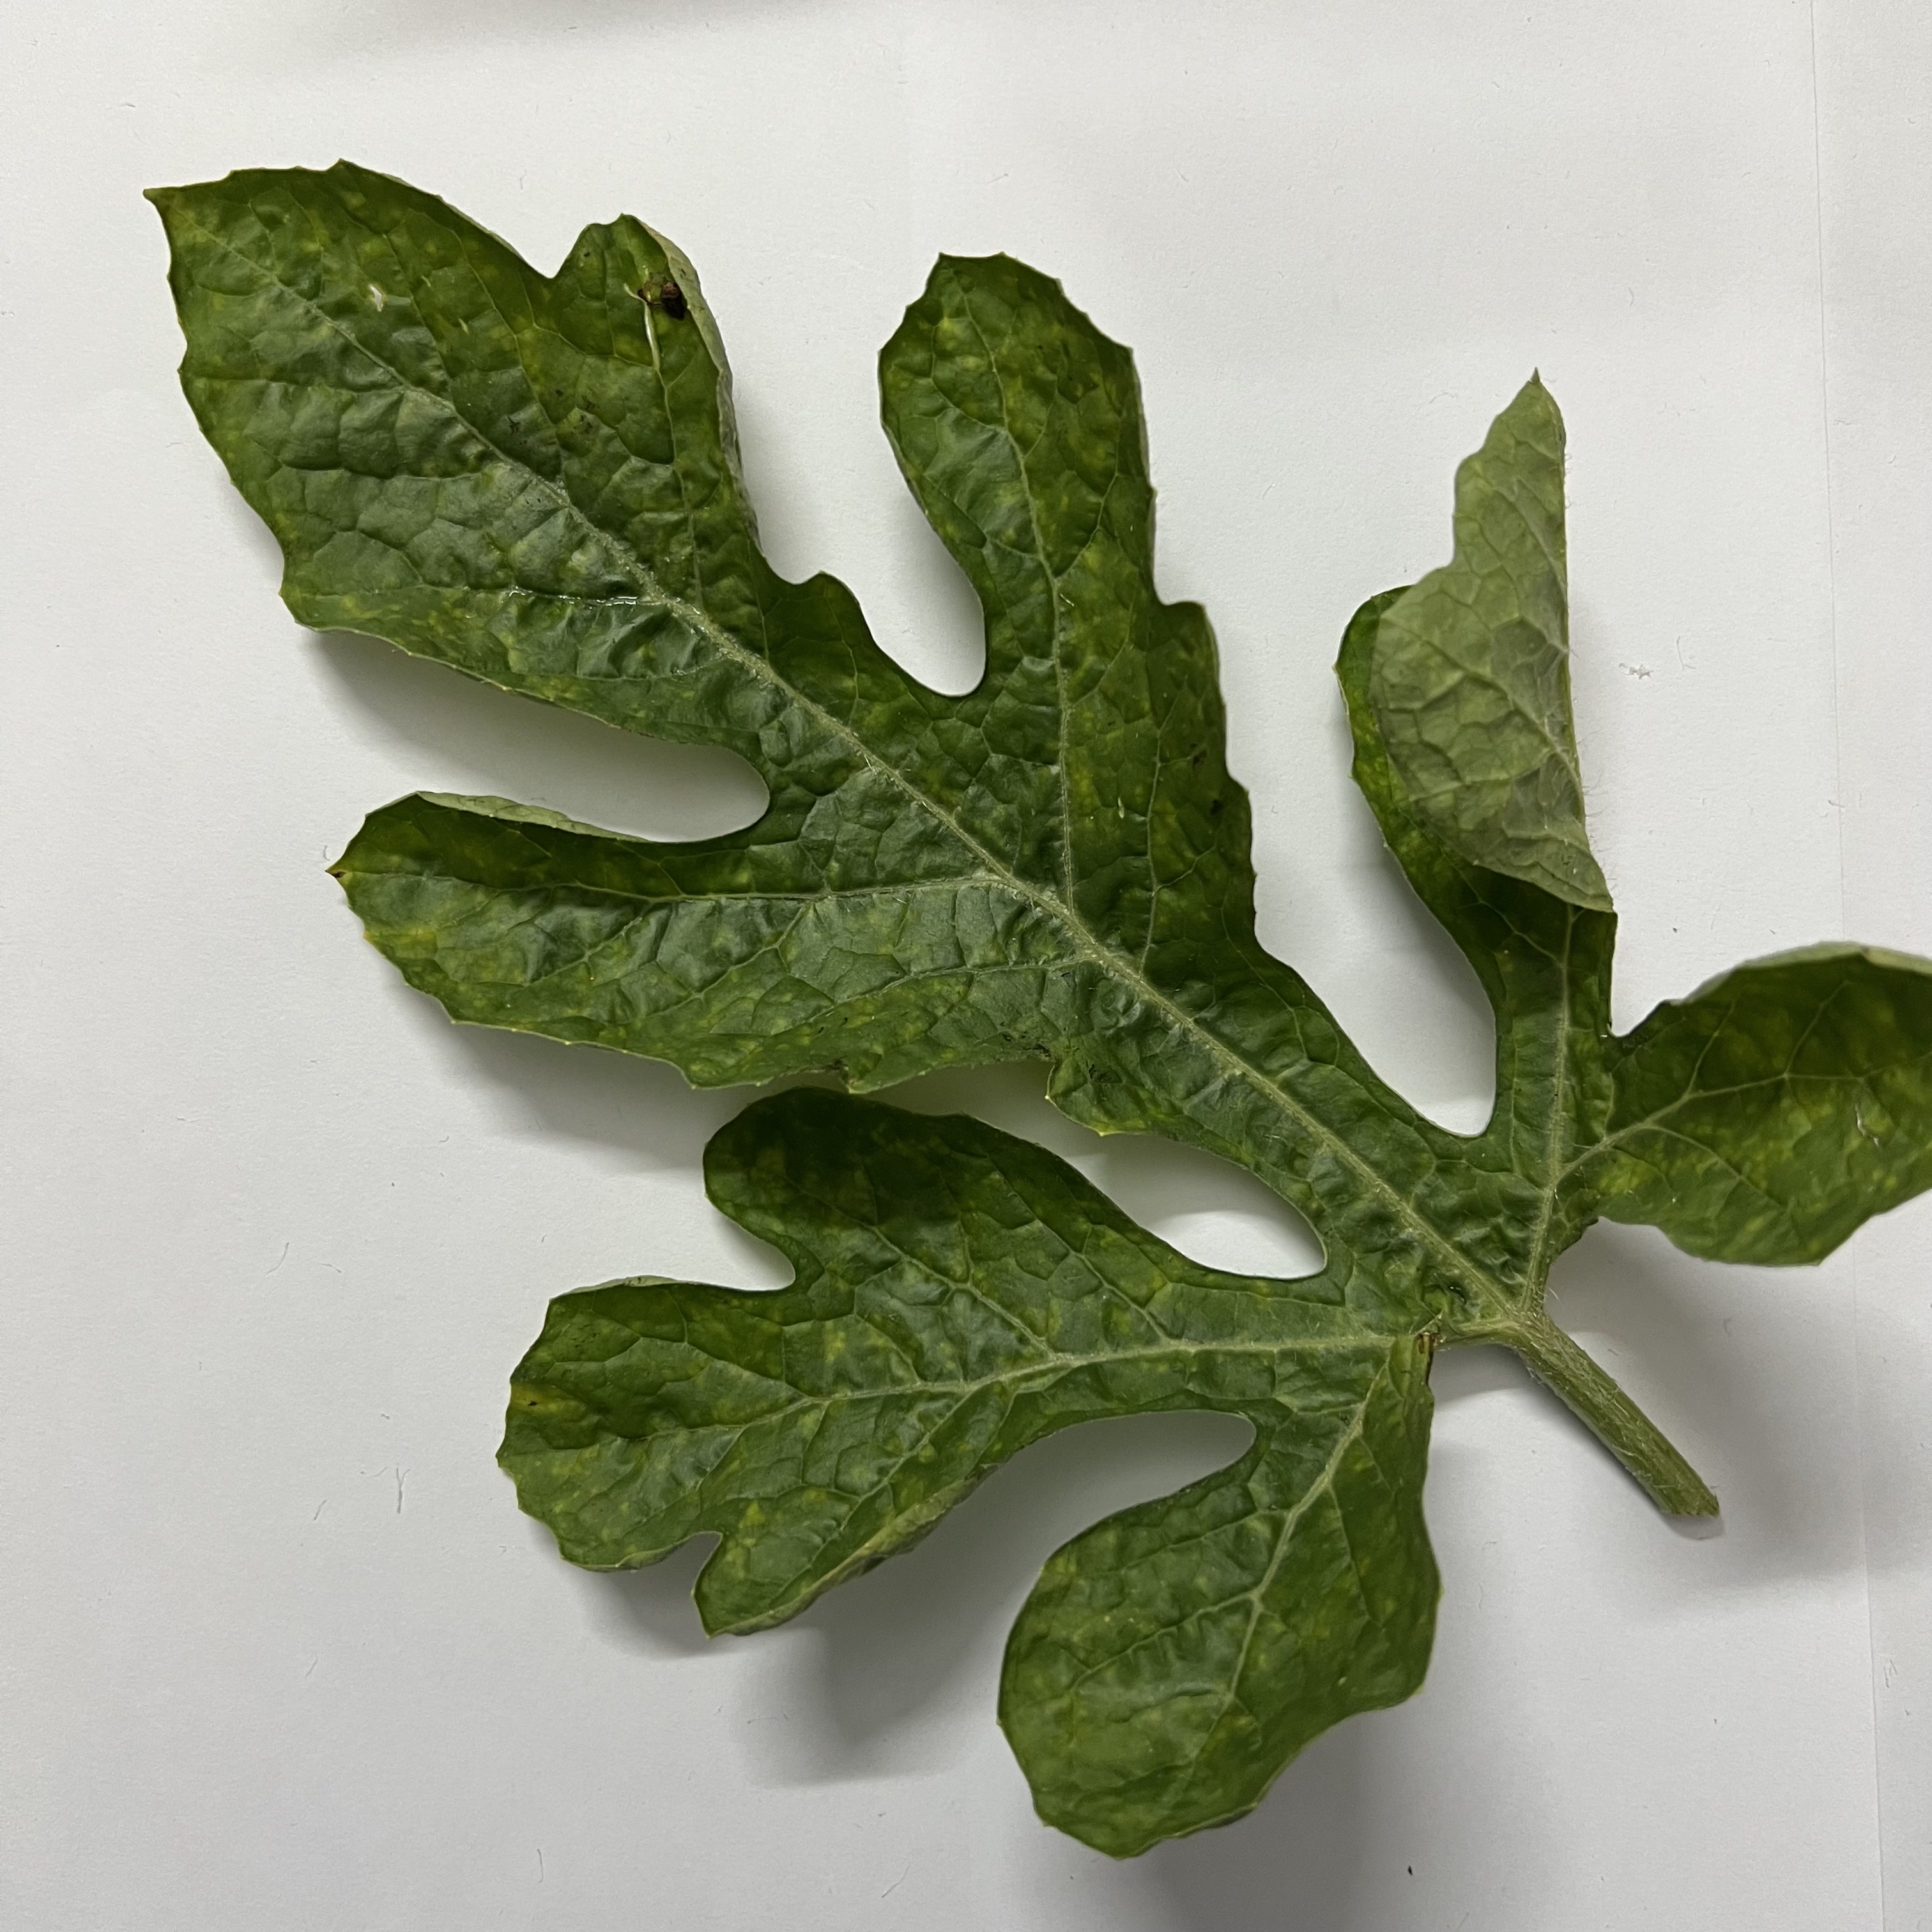
Label: Mosaic_Virus